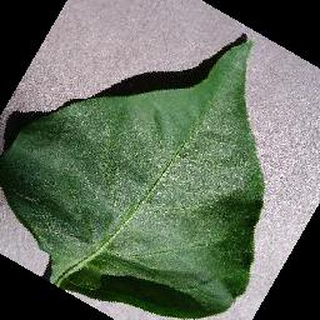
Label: healthy_bell_pepper